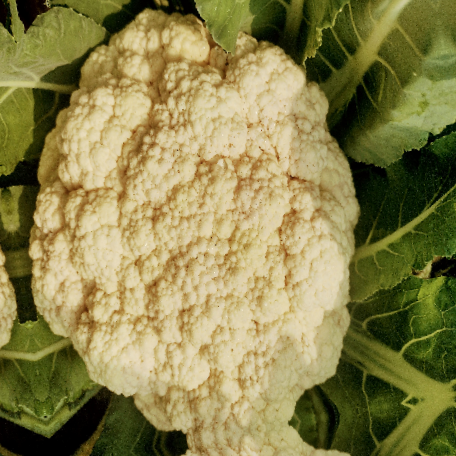
Label: Disease Free